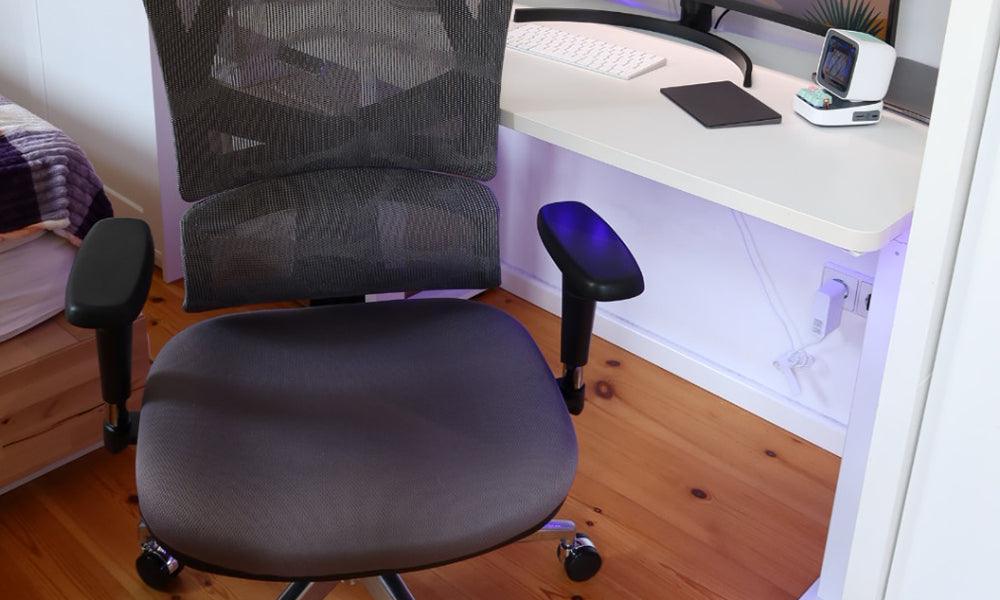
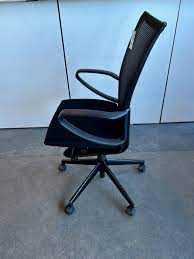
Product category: items_chair
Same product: no